Transair (Canada)

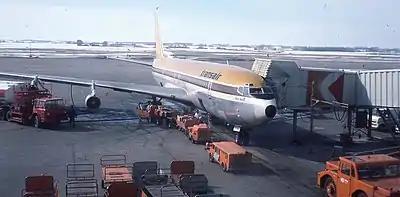
Transair Boeing 707 at Edmonton International Airport

Transair was an airline based in Canada. It was purchased by Pacific Western Airlines in 1979. Transair's operational headquarters was located at the Winnipeg International Airport in Manitoba.